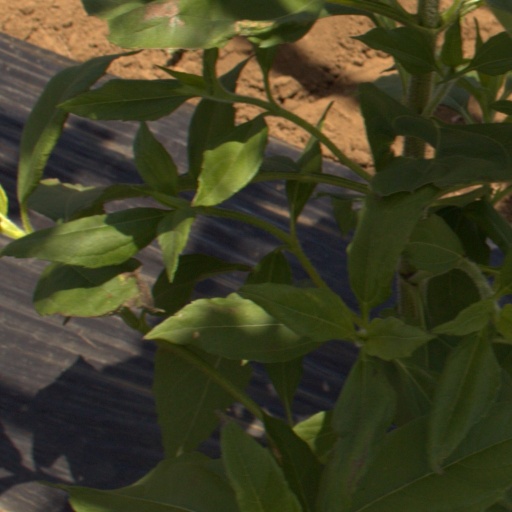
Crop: Jerusalem artichoke